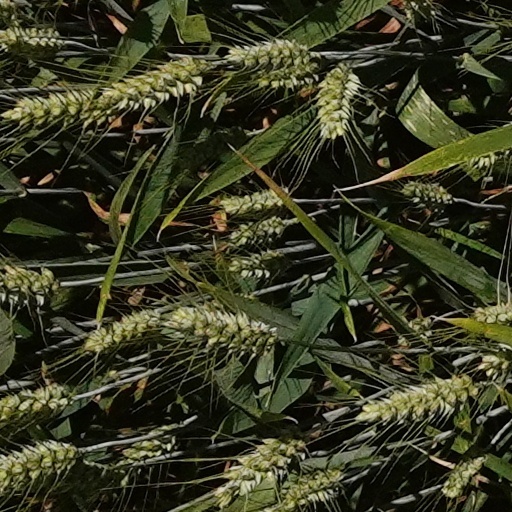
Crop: wheat